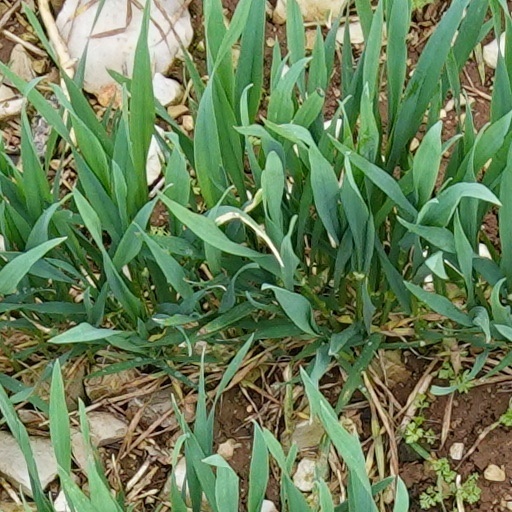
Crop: wheat